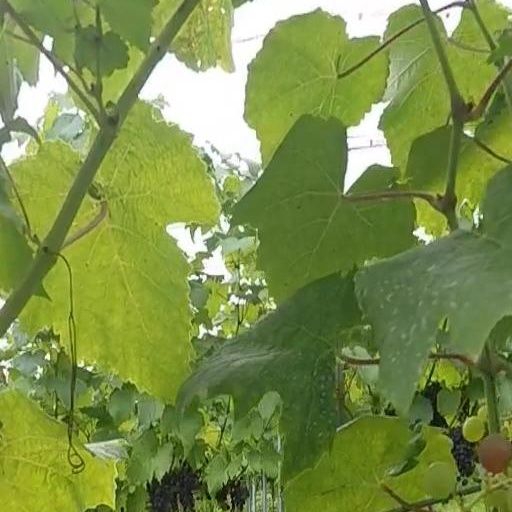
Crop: grape